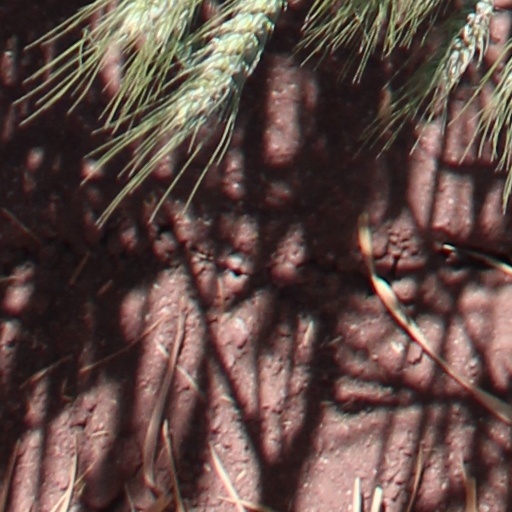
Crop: wheat